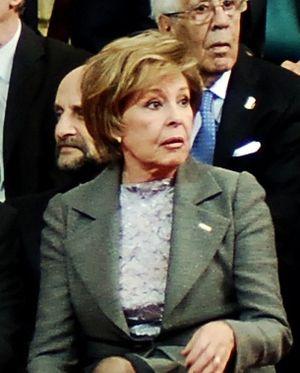
Rocío Espinosa López-Cepero, plus connue sous le nom de Laura Valenzuela ou de Laurita Valenzuela, est une actrice, un mannequin et une présentatrice de télévision espagnole.